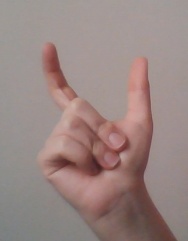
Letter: nun